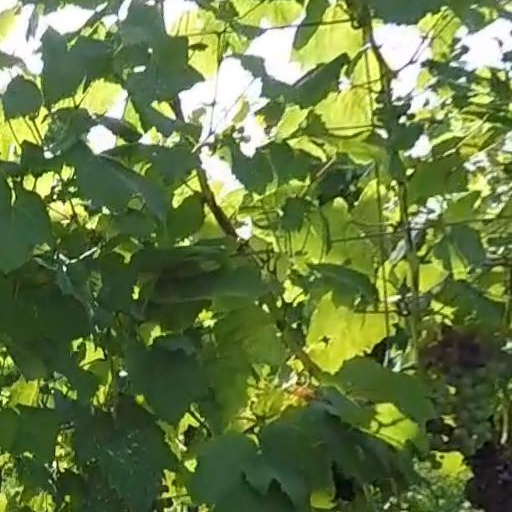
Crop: grape